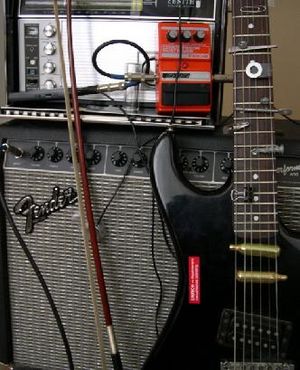
Præpareret guitar
Et eksempel på præparering af et guitar.
Et præpareret guitar er et guitar, der har fået sin lyd ændret ved at der placeres ting mellem eller på strengene.